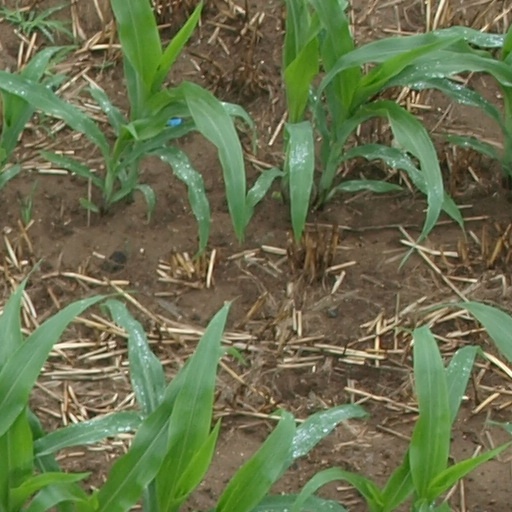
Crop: maize; corn